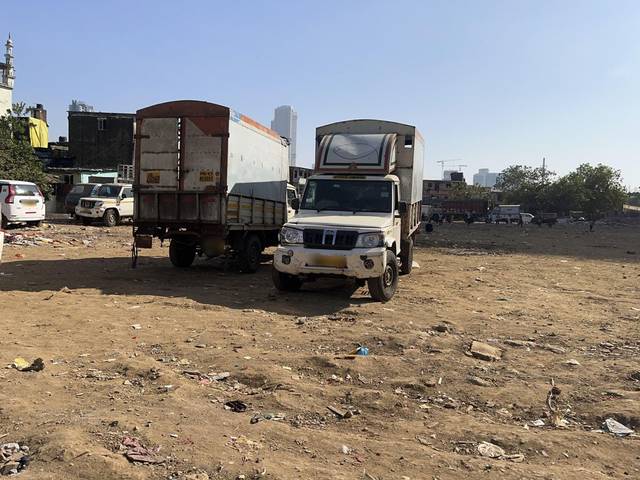
Region: India
Coordinates: 19.202, 72.831